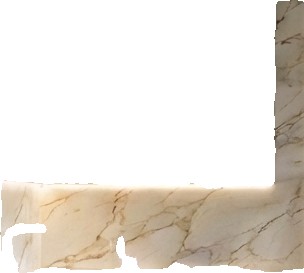
Surface category: wall